Phanogomphus cavillaris

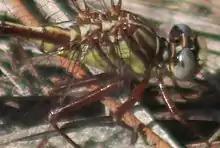

Overall, the sandhill clubtail has a very similar coloration to most other phanogomphids, a combination of yellow and dark patterning. The general patterning, as well as habitat preference, is nearly identical to the cypress clubtail ("P. minutus"). "P. cavillaris" has a straight occiput line (the line in between the eyes near the back of the head) and a dark band across the face, whereas "P. minutus" has a slightly curved occiput line that is lobed on the sides and an entirely pale yellowish face. While there are other morphological and microanatomical differences between the two, the shape of the occiput line is most useful in the field.